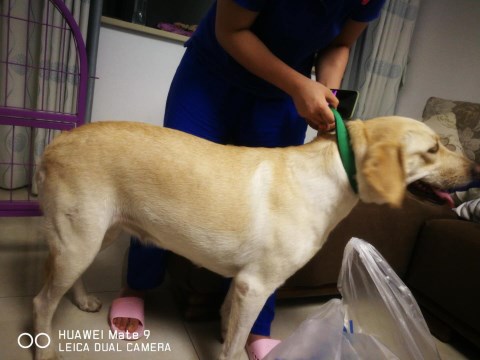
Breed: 3580-n000122-Labrador_retriever